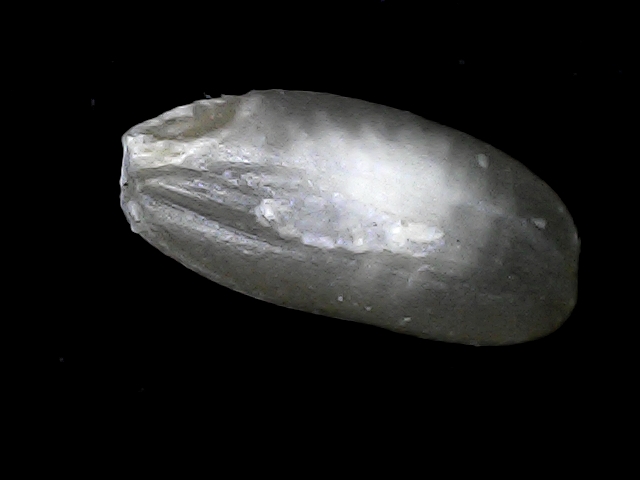
Rice variety: BD52